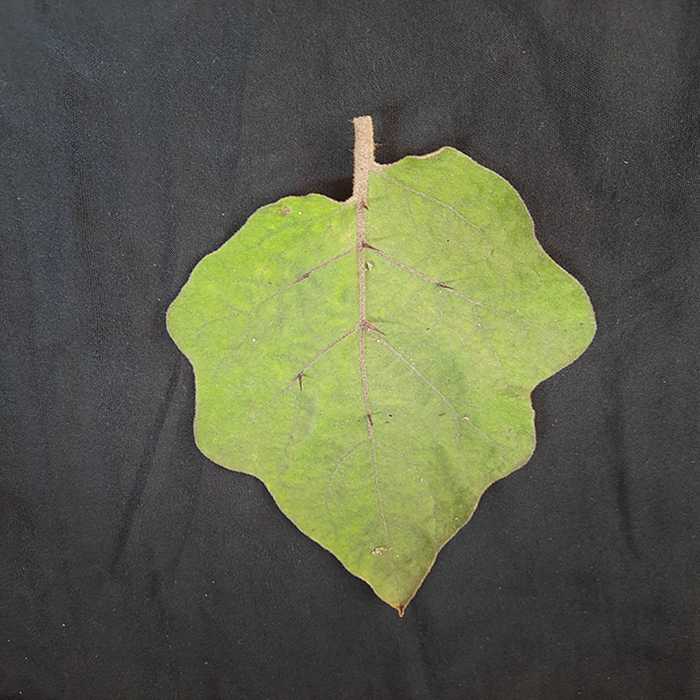
Plant: Eggplant
Label: Eggplant fresh leaf